Maddalena, Zero for Conduct

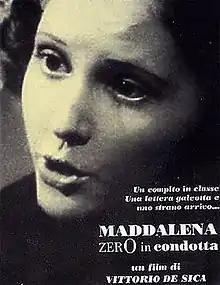
Film poster

Maddalena, Zero for Conduct (Italian: Maddalena... zero in condotta) is a 1940 Italian "white-telephones" comedy film directed by Vittorio De Sica. It is a remake of the Hungarian film "Magda Expelled" (1938).